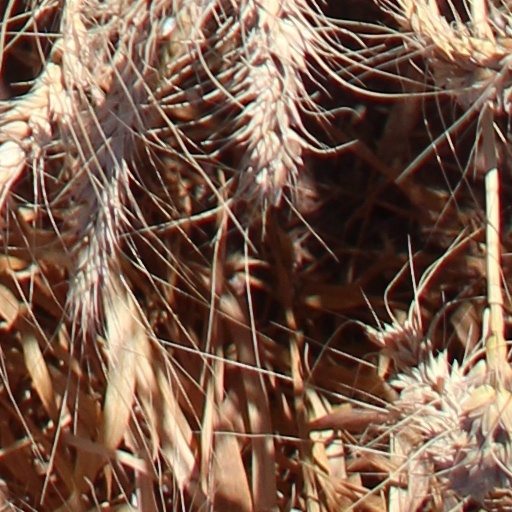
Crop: wheat